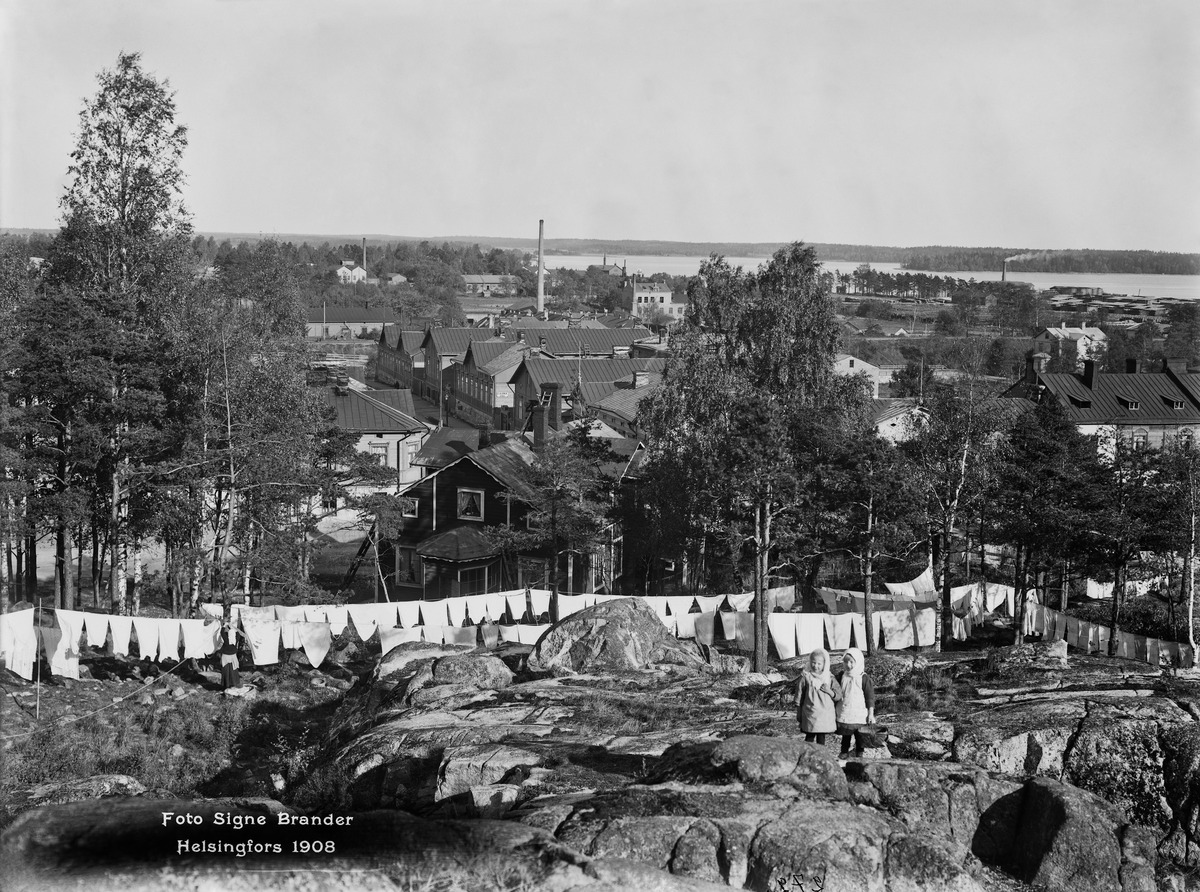
Näköala Vilhonvuorelta (nykyinen Katri Valan puisto) koilliseen
sisällön kuvaus: Näköala Vilhonvuorelta (nykyinen Katri Valan puisto) koilliseen. mustavalkoinen
Kuvaaja: Brander, Signe, valokuvaaja
Ajankohta: kuvausaika 1908
Paikka: Suomi, Uusimaa, Helsinki, Sörnäinen Helsinki
Aiheet: rakentamattomat alueet, kallion, pyykinpesu, puurakennukset, teollisuusrakennukset